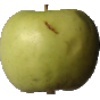
Label: Apple Golden 3